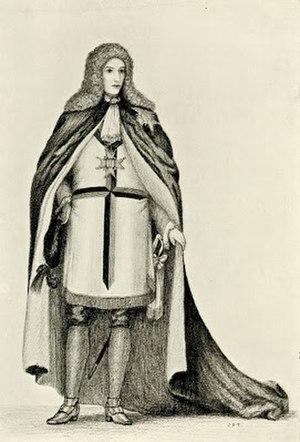
Estampe portrait imaginaire du Chevalier Andrew Michael Ramsay.
Andrew Michael ou André Michel Ramsay, dit le chevalier de Ramsay, né 9 juin 1693 à Abbotshall dans le district de Fife en Écosse et mort le 6 mai 1743 à Saint-Germain-en-Laye, est un écrivain, philosophe et franc-maçon écossais, principalement établi en France. Le discours qu'il prononce en 1736 est considéré comme un des textes fondateurs de la franc-maçonnerie en général et de la tradition maçonnique française en particulier.